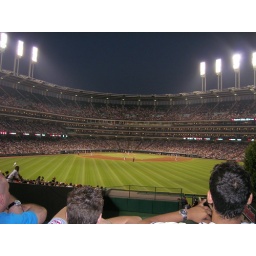
08 We scrapped the cheap seats for the bar in center field